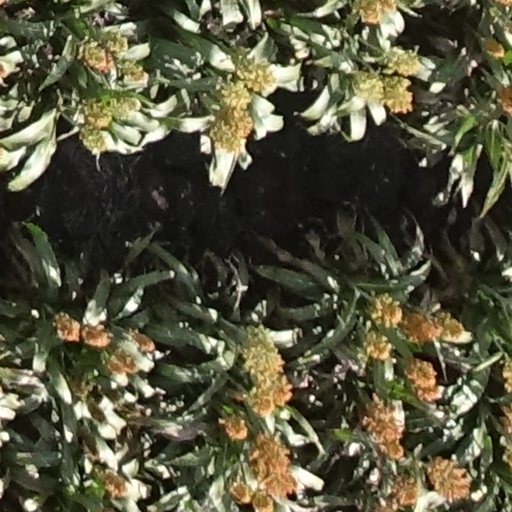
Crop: sorghum